Joseph Mulder

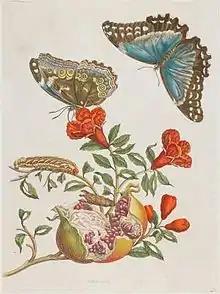
An etching by Joseph Mulder called "Blue Butterflies and Pomegranate" from "Insects of Surinam".

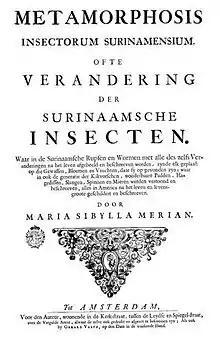
The cover page of "Insects of Surinam" by Maria Sibylla Merian, with etchings by Joseph Mulder

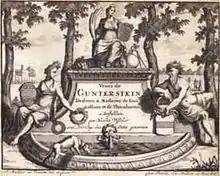
Titlepage by Mulder of "Veues de Gunterstein"

Joseph Mulder (1658, Amsterdam – 1742, Amsterdam), was a Dutch Golden Age printmaker, known as a "renowned engraver".